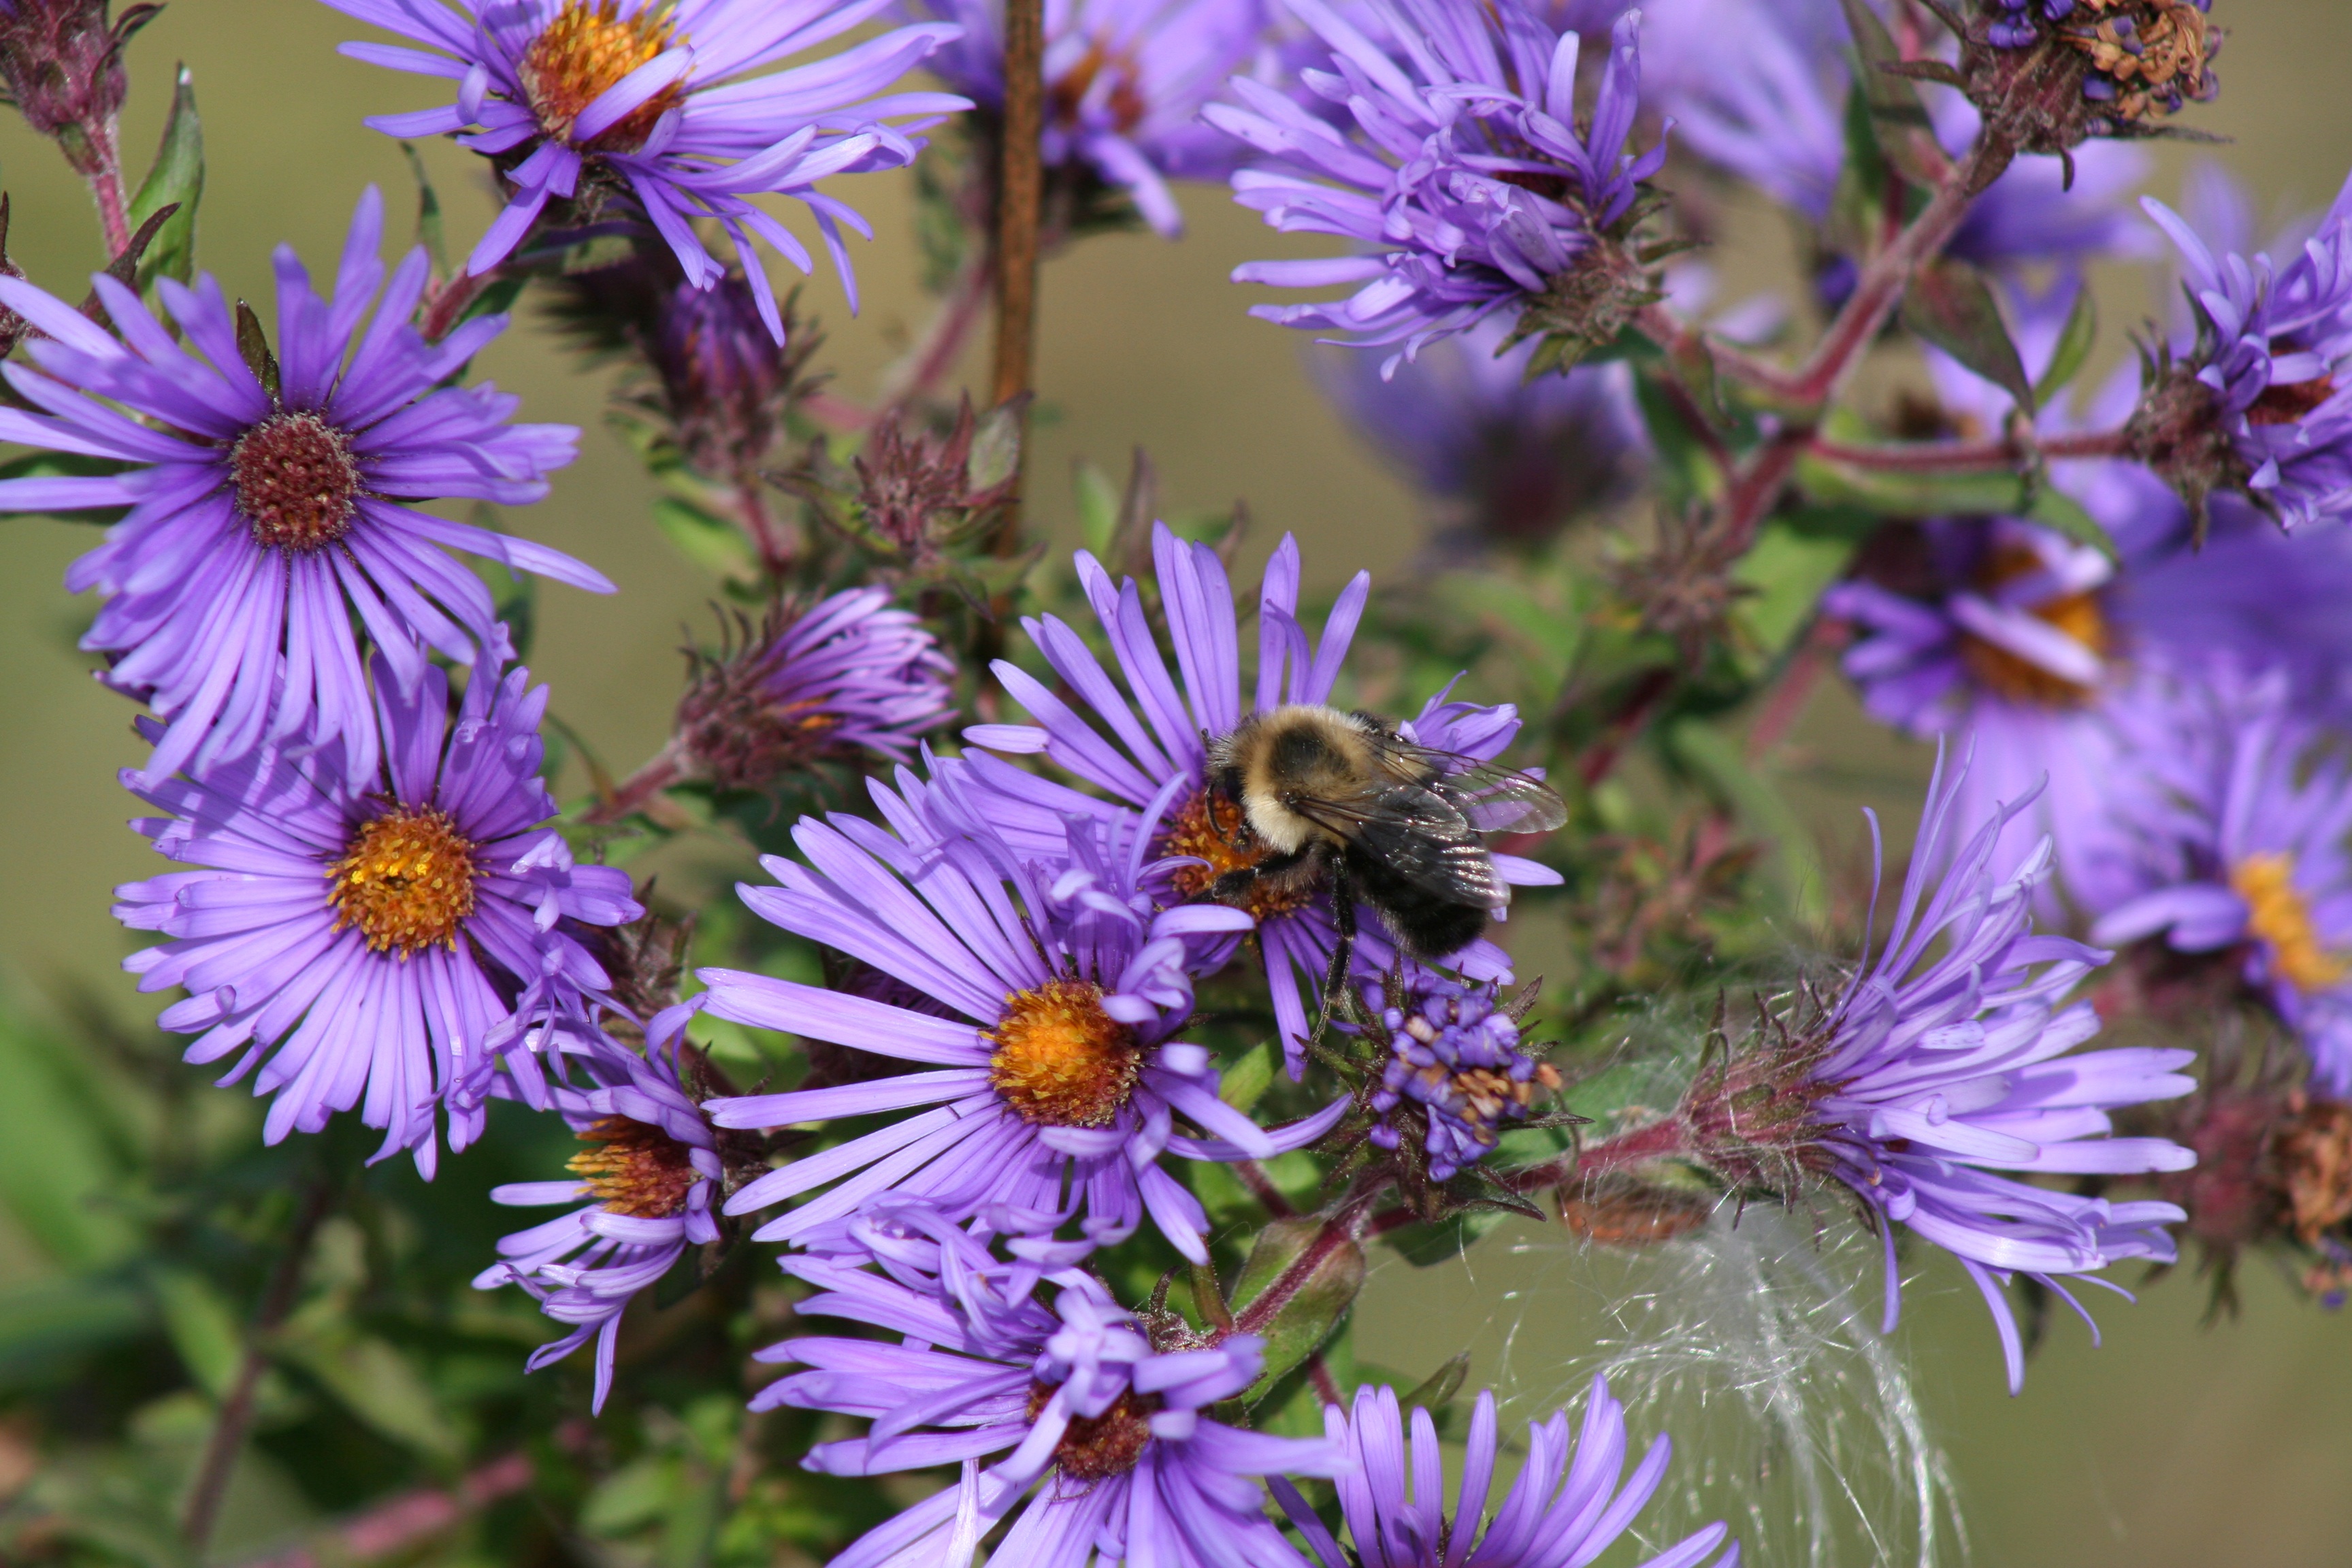
nature, blossom, plant, meadow, flower, purple, pollination, spring, herb, insect, botany, pollinate, flora, fauna, invertebrate, wildflower, aster, bee, bumblebee, nectar, macro photography, flowering plant, honey bee, daisy family, annual plant, land plant, membrane winged insect, milkweed seed